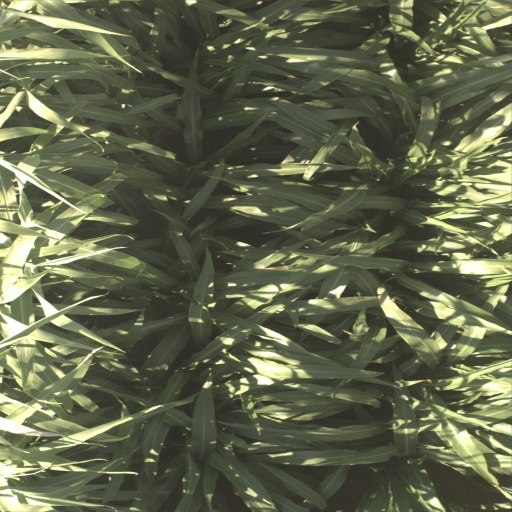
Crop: sorghum